Mataram kingdom

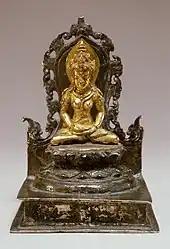
The 9th century Central Javanese gold and silver image of the Mahayana Buddhist goddess Tara

Until the reign of East Java the name Mataram was still found in inscriptions, including Turyan inscription 851 Śaka or 929 AD ("kaḍatwan śrī mahārāja bhūmi mātaram kita pinakahurip niŋ rāt kabaiḥ") the capital city of Mataram is located in Tamwlang ("śrī mahārāja makaḍatwan i tāmwlaŋ"), later mentioned in Paradah inscription in 865 Śaka or 943 AD that the location of the capital city of Mataram has moved in Watugaluh ("śrī mahārāja makaḍatwan i bhūmi mātaram i watugaluḥ") and Wwahan inscription 907 Śaka or 995 AD also reveals about the location of the new capital city of Mataram, namely in Watugaluh, this kingdom is still called Mataram ("mātaram riŋ watugaluḥ"), even though the center of his kingdom had moved to East Java. From that long period of time, until now it can be known again from various inscriptions that give an overview of the structure of the Mataram kingdom as already mentioned.